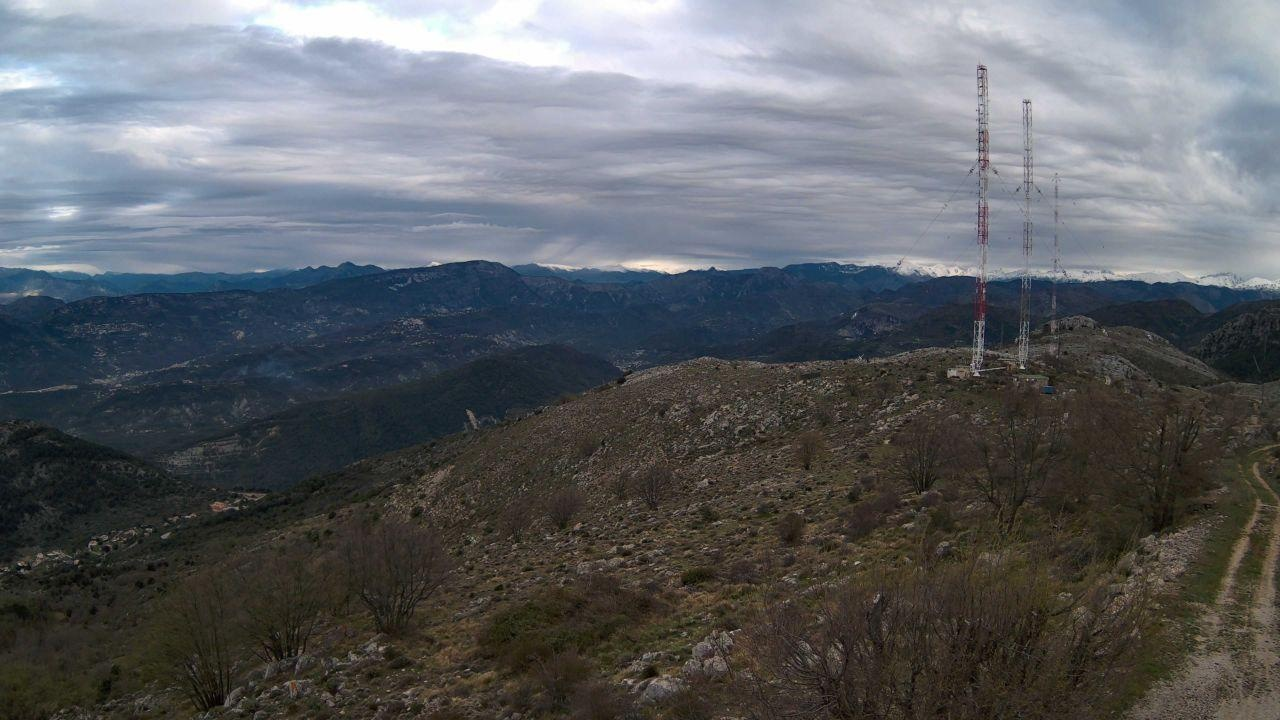
Fire: no
Smoke: no